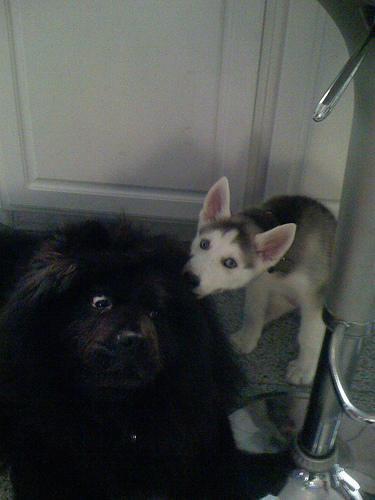
Siberian_husky